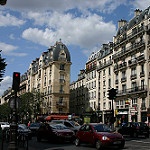
Label: street